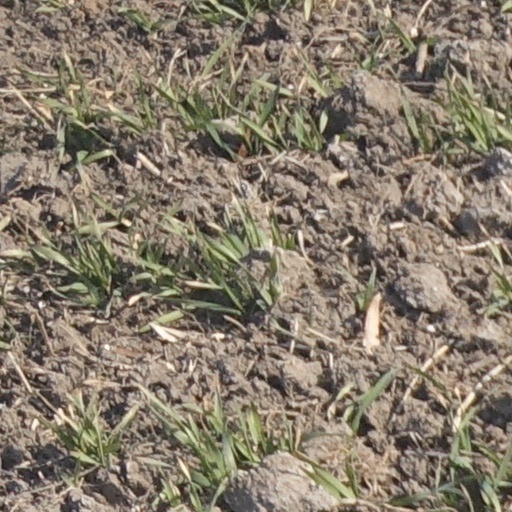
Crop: wheat